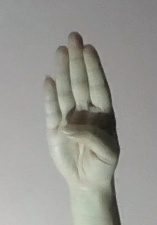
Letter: kaaf